Raúl Cárdenas

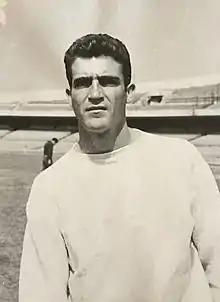
Cárdenas in 1962

Raúl Cárdenas de la Vega (30 October 1928 – 26 March 2016) was a Mexican professional footballer and manager. He represented Mexico at the 1948 Olympics.